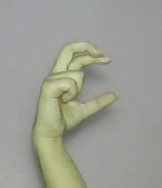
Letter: thal